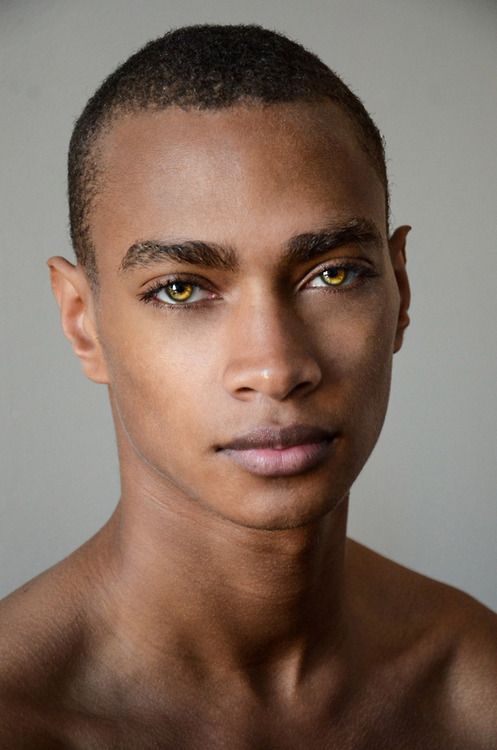
Label: Colored